Eye examination

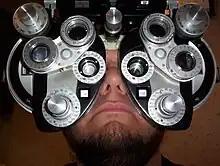
Using a phoropter to determine a prescription for eyeglasses

To perform the test, the individual occludes one eye while fixated on the examiner's eye with the non-occluded eye. The patient is then asked to count the number of fingers that are briefly flashed in each of the four quadrants. This method is preferred to the "wiggly finger test" that was historically used because it represents a rapid and efficient way of answering the same question: is the peripheral visual field affected?